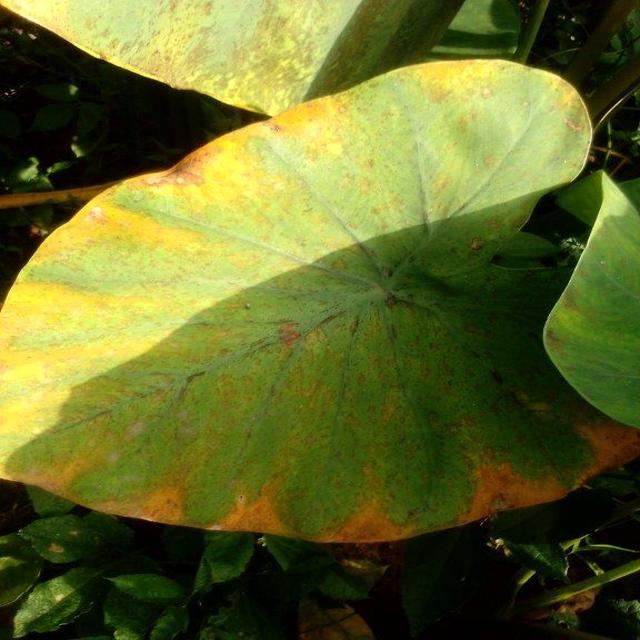
Label: Mid_Blight